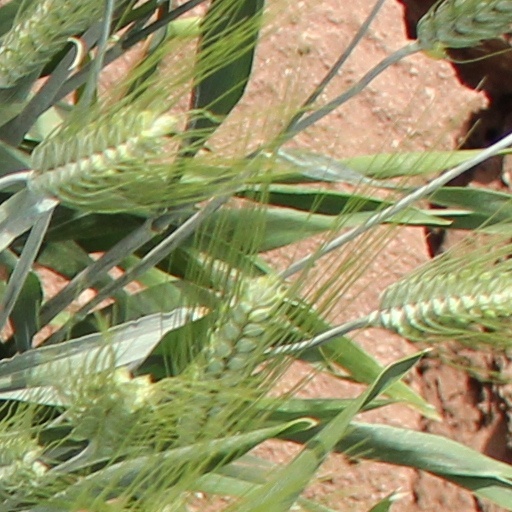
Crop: wheat